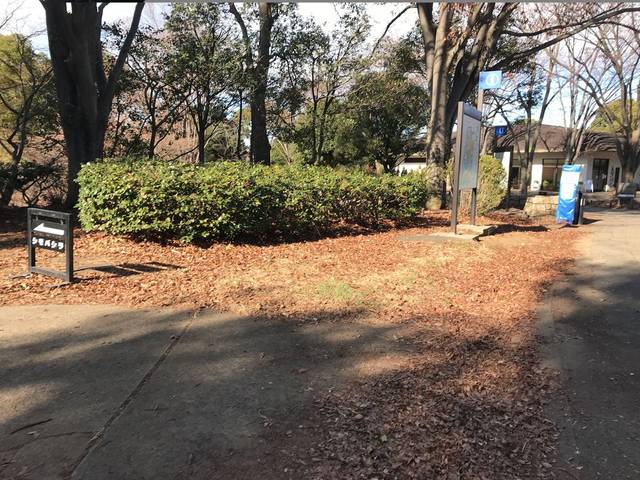
Region: Japan
Coordinates: 35.707, 139.397